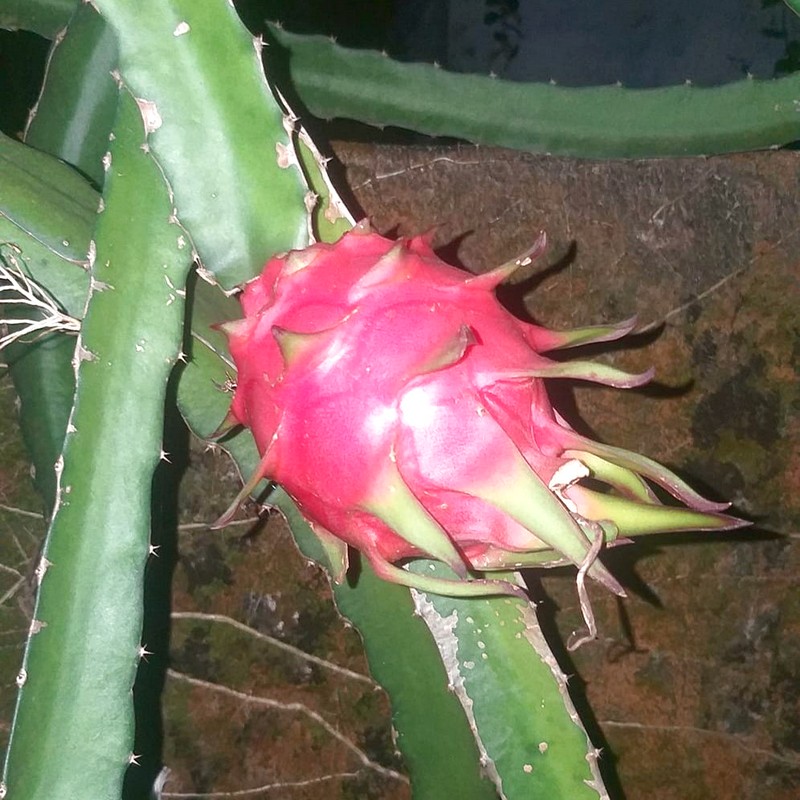
Label: Mature Dragon Fruit